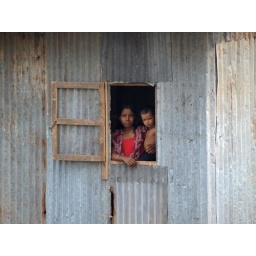
Their home is a simple tin shack sitting on stilts over water.